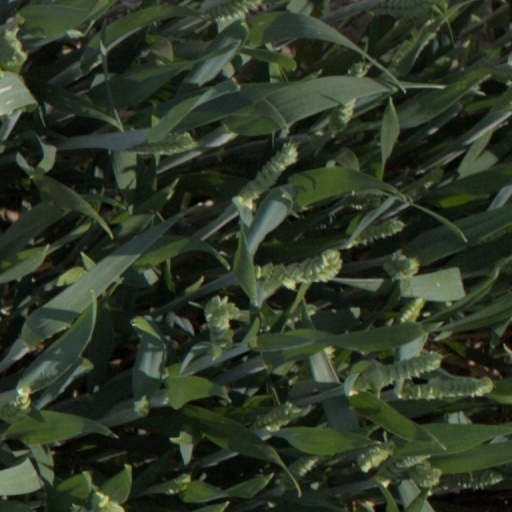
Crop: wheat